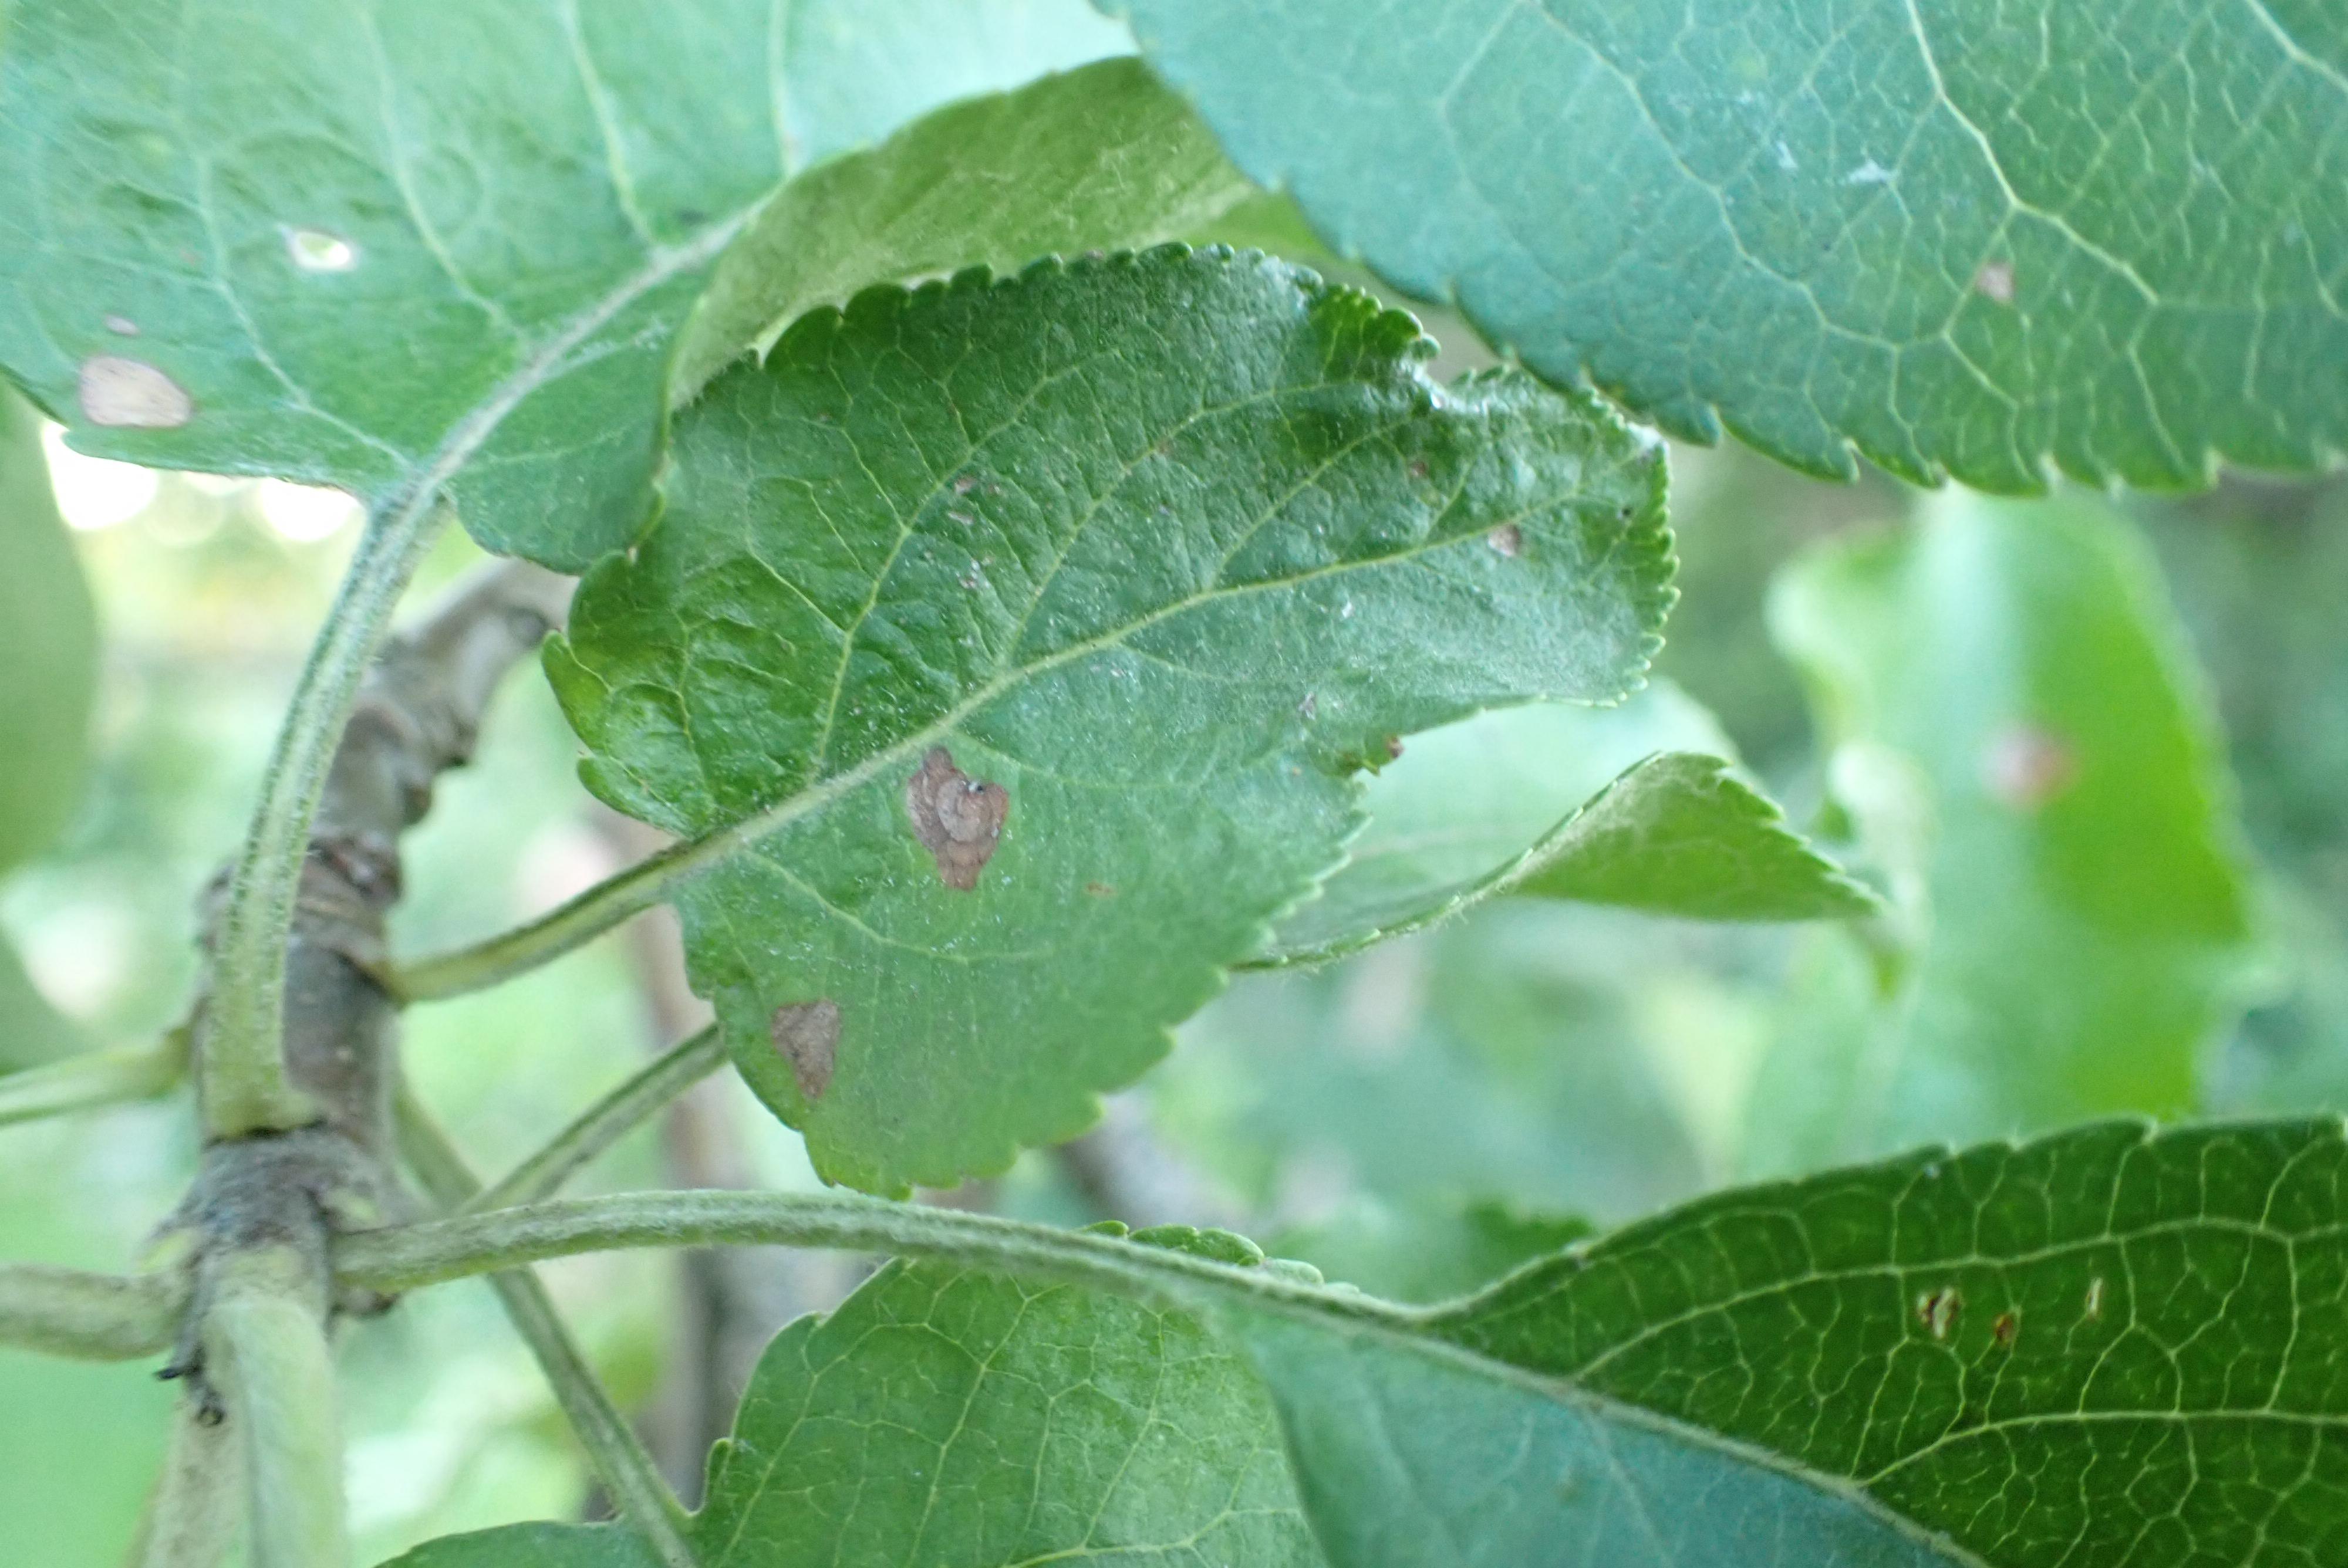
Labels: frog_eye_leaf_spot